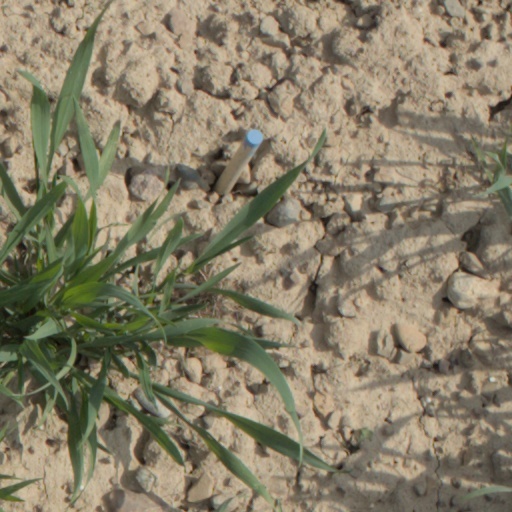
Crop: wheat